Casa Na Bolom

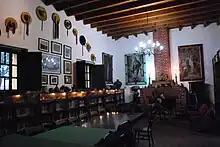
Casa Na Bolom library

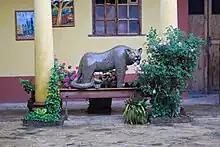
Sculpture of a wild cat in the back courtyard of Casa Na Bolom

In 1950 with a small inheritance from Frans' mother, the Bloms purchased a neoclassical building on the outskirts of San Cristóbal de las Casas. It was built in 1891 and was originally intended to be a seminary. They rebuilt it around the original interior patio and named their new home Casa Na Bolom, which means House of the Jaguar in a combination of Spanish and Mayan.